Orpheus Monument

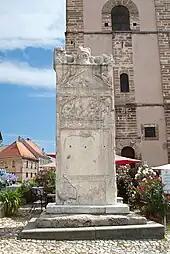
The Orpheus monument was originally a grave marker of Marcus Valerius Verus, the mayor of Poetovio in the 2nd century AD

The Orpheus Monument is a Roman monument in Ptuj, Slovenia, an almost high and about wide stele, carved of white Pohorje marble. It is located at Slovene Square, the town's central square, in front of the Town Tower. It is the oldest public monument preserved in its original location in Slovenia, the largest discovered monument from the Roman province of the Pannonia Superior, and the symbol of Ptuj.